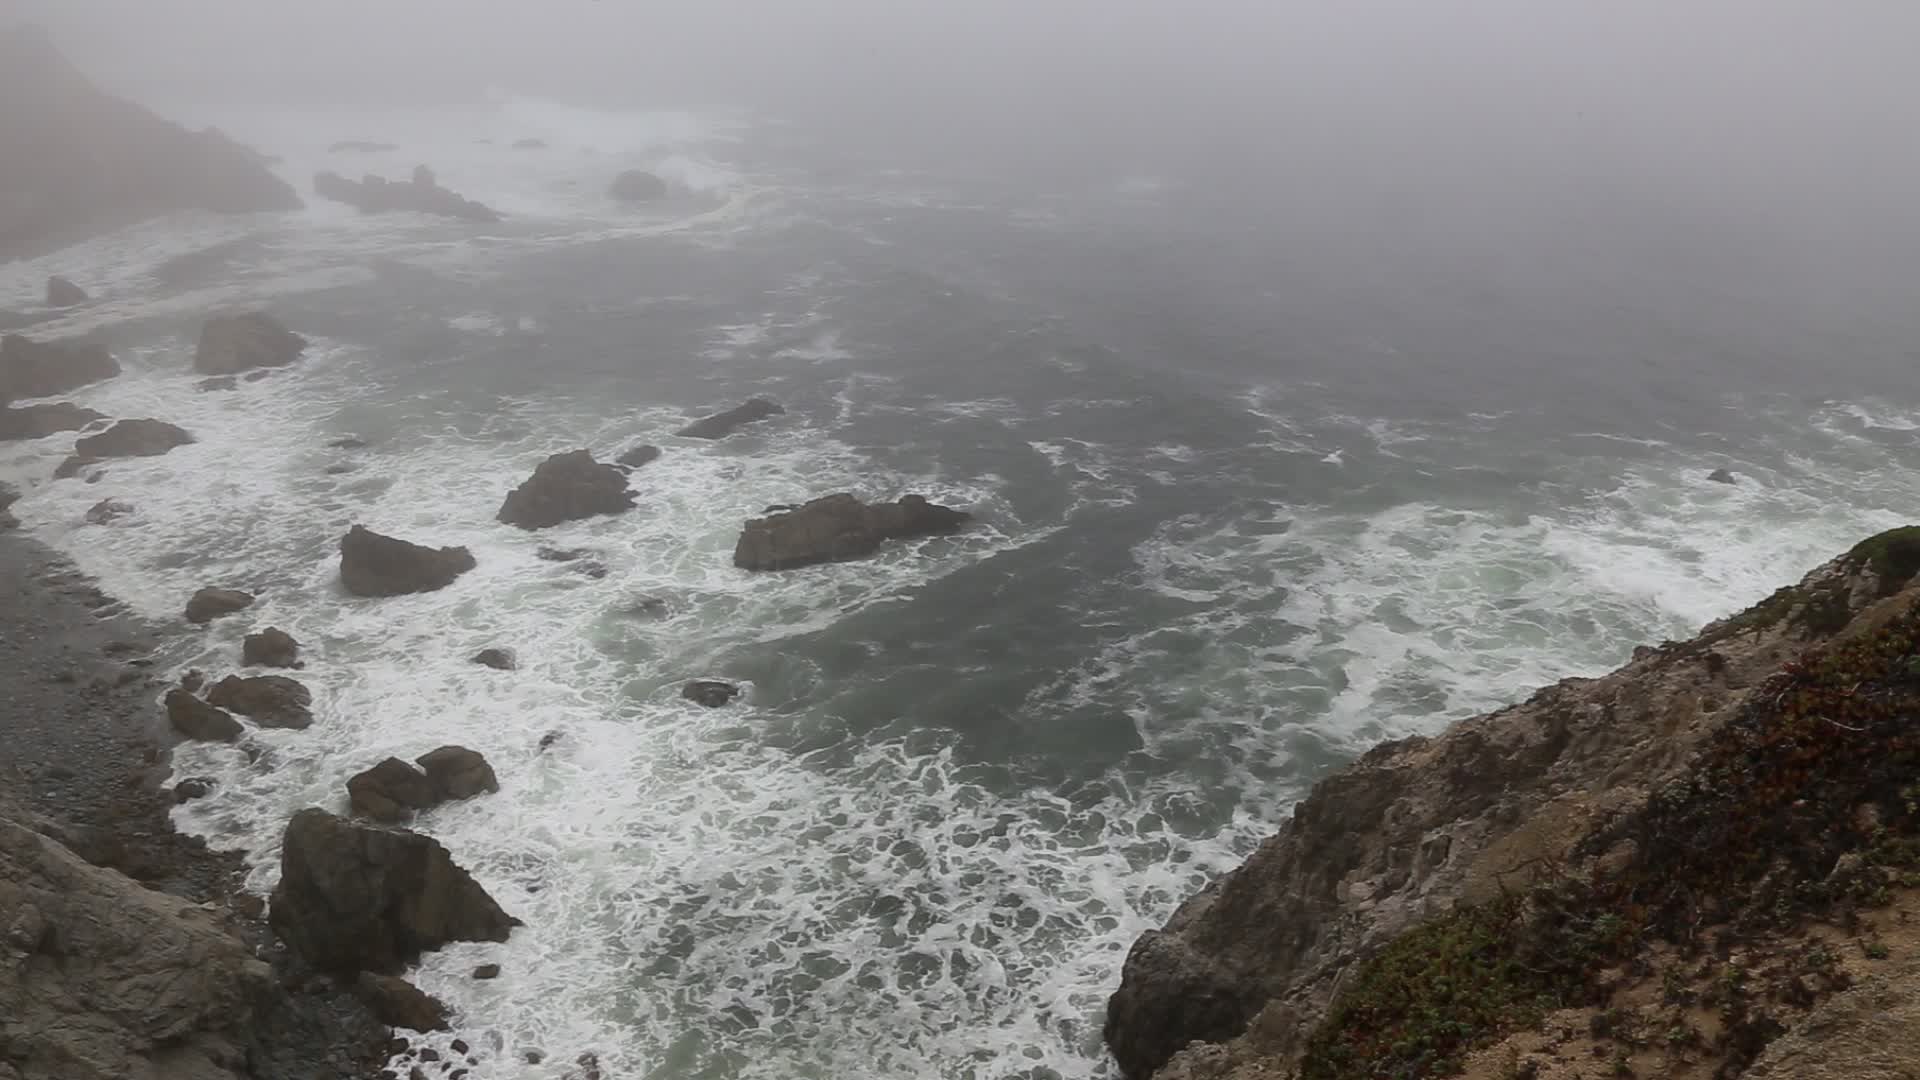
sea, coast, rock, ocean, mountain, snow, mist, wave, mountain range, cliff, weather, terrain, ridge, law, landform, waterline, atmospheric phenomenon, mountainous landforms, geological phenomenon, wind wave